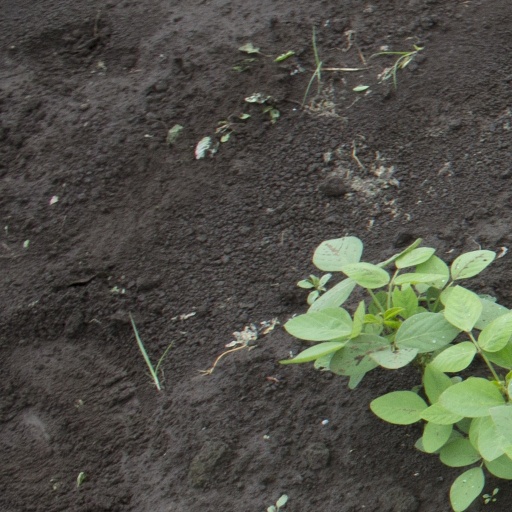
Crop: soybean